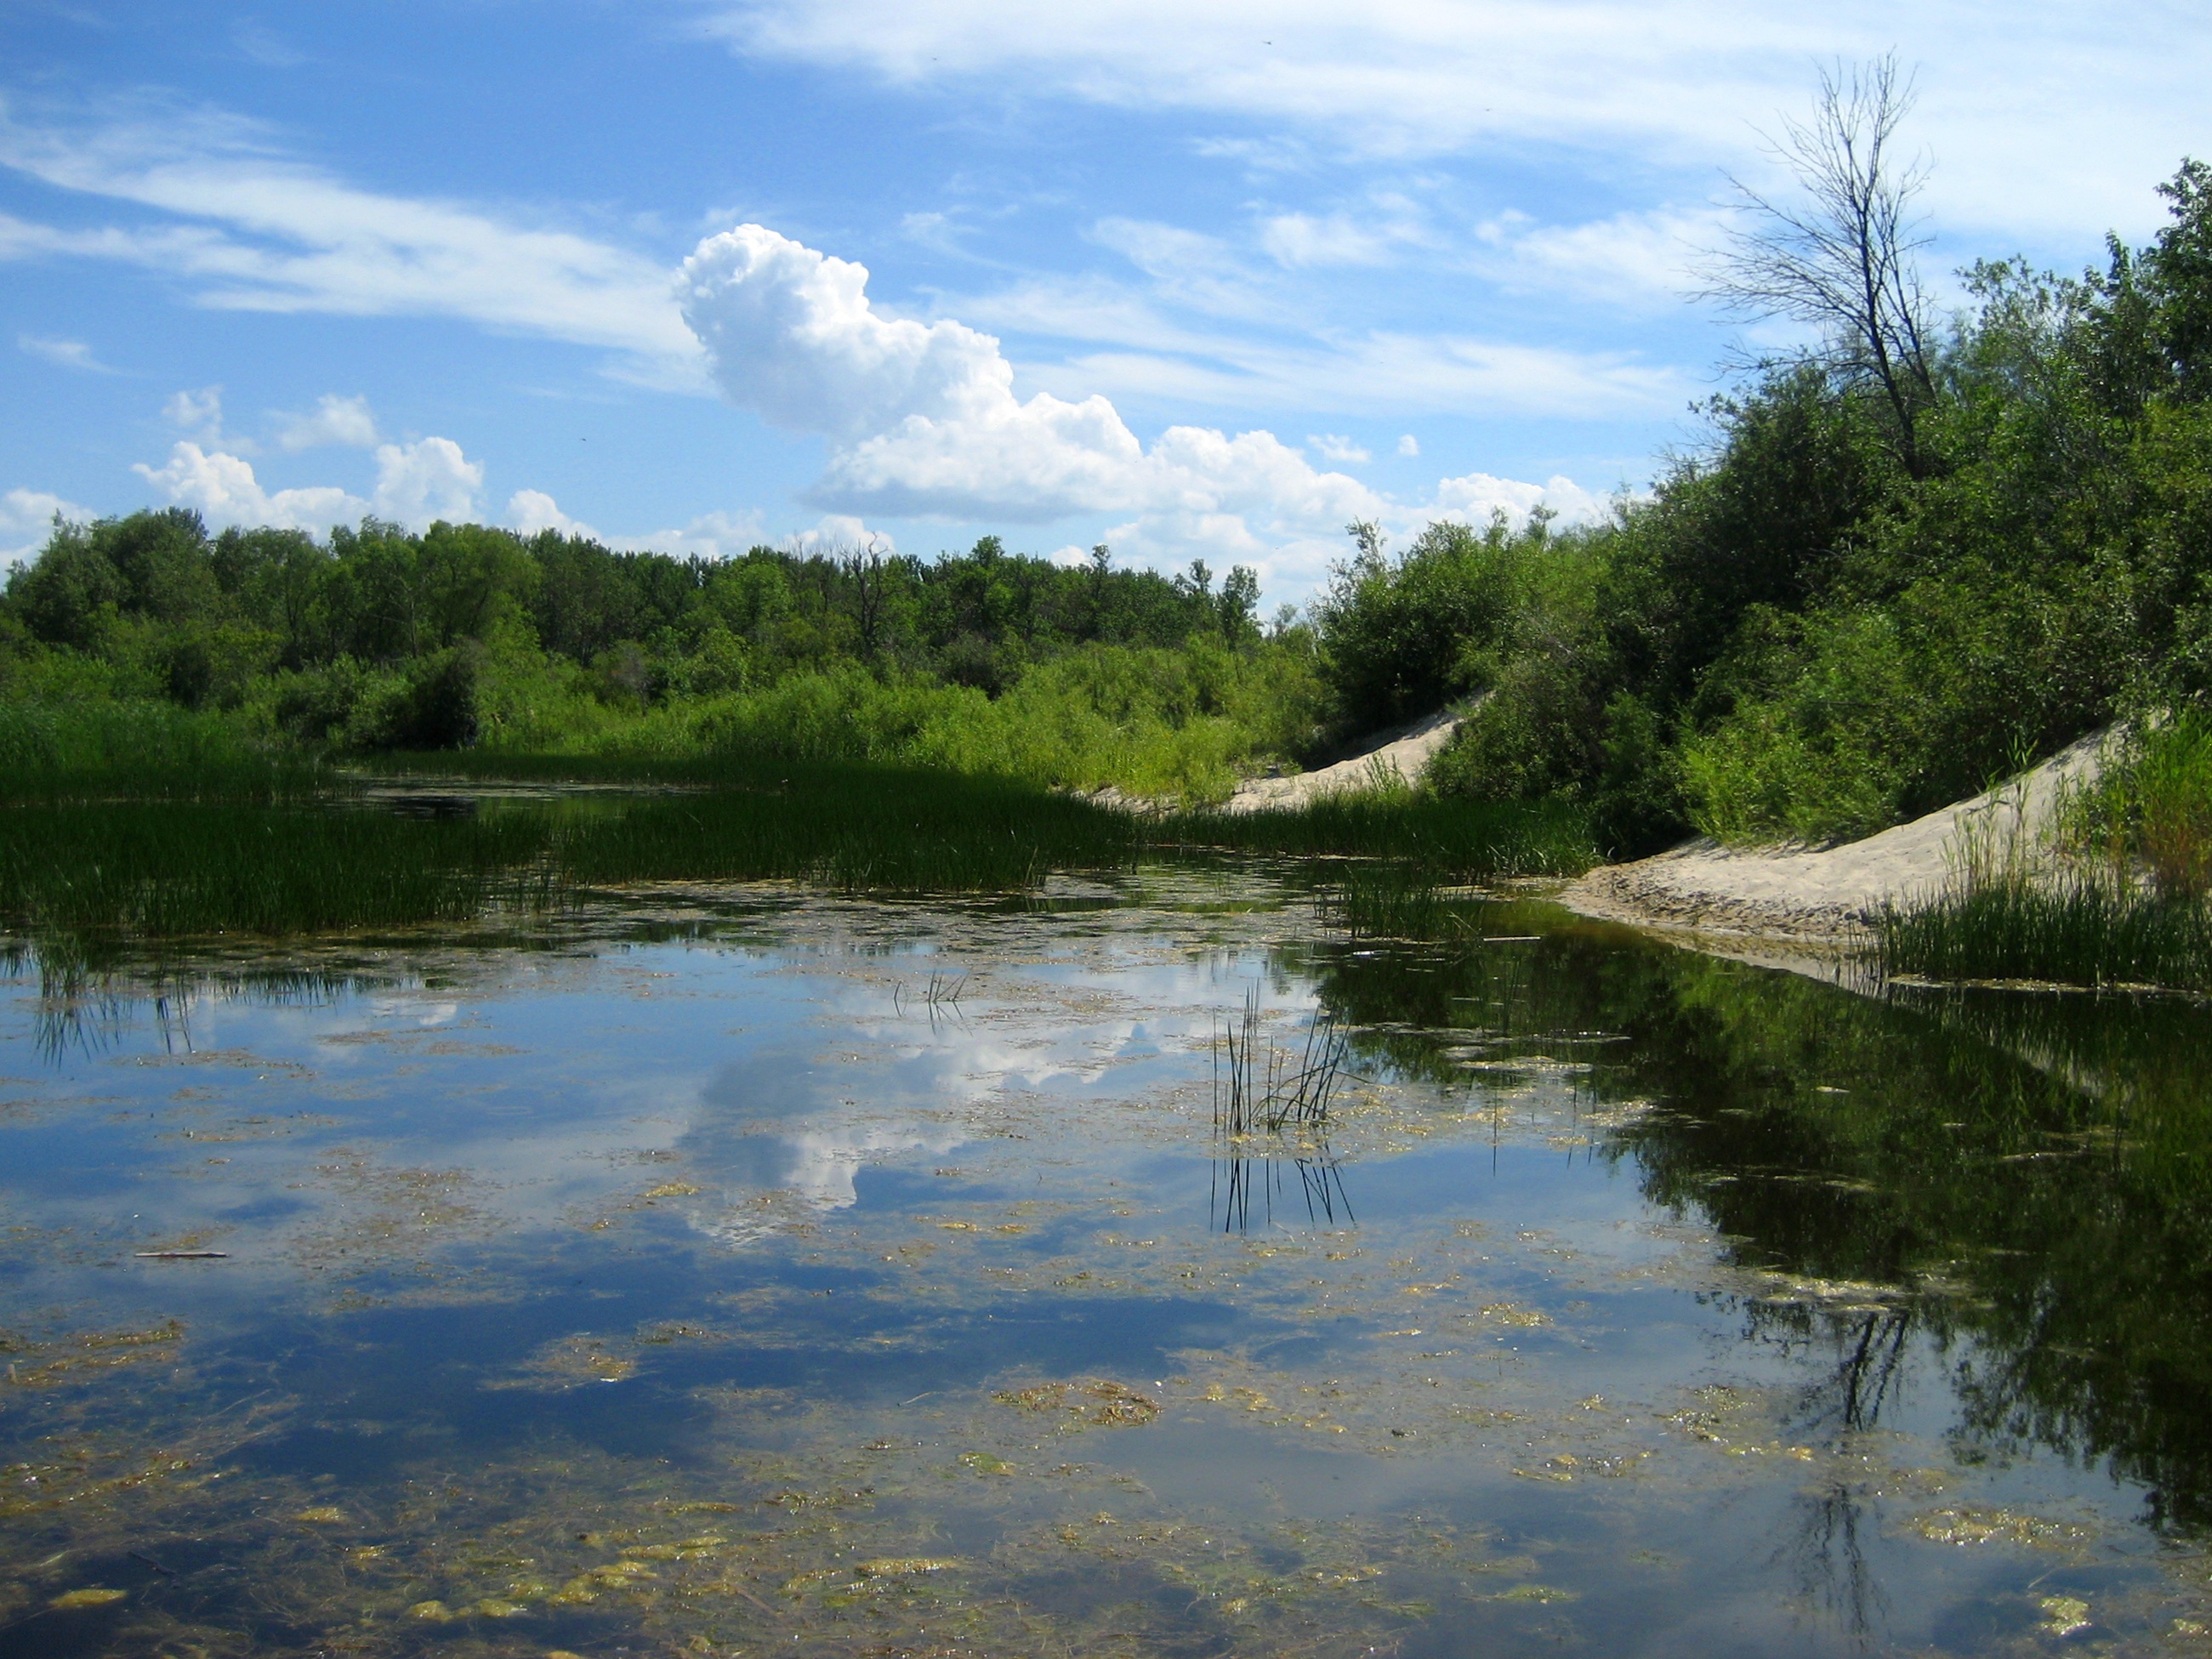
water, marsh, wilderness, lake, river, pond, stream, reflection, lagoon, reservoir, waterway, body of water, clouds, bank, wetland, floodplain, habitat, loch, manitoba, ecosystem, tarn, fish pond, natural environment, geographical feature, grand beach, lake winnipeg